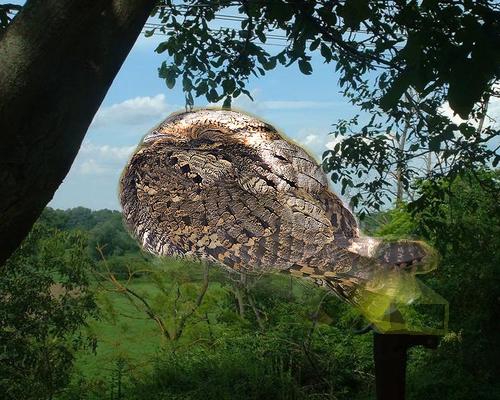
Bird species: Whip_poor_Will
Bird type: landbird
Background: land